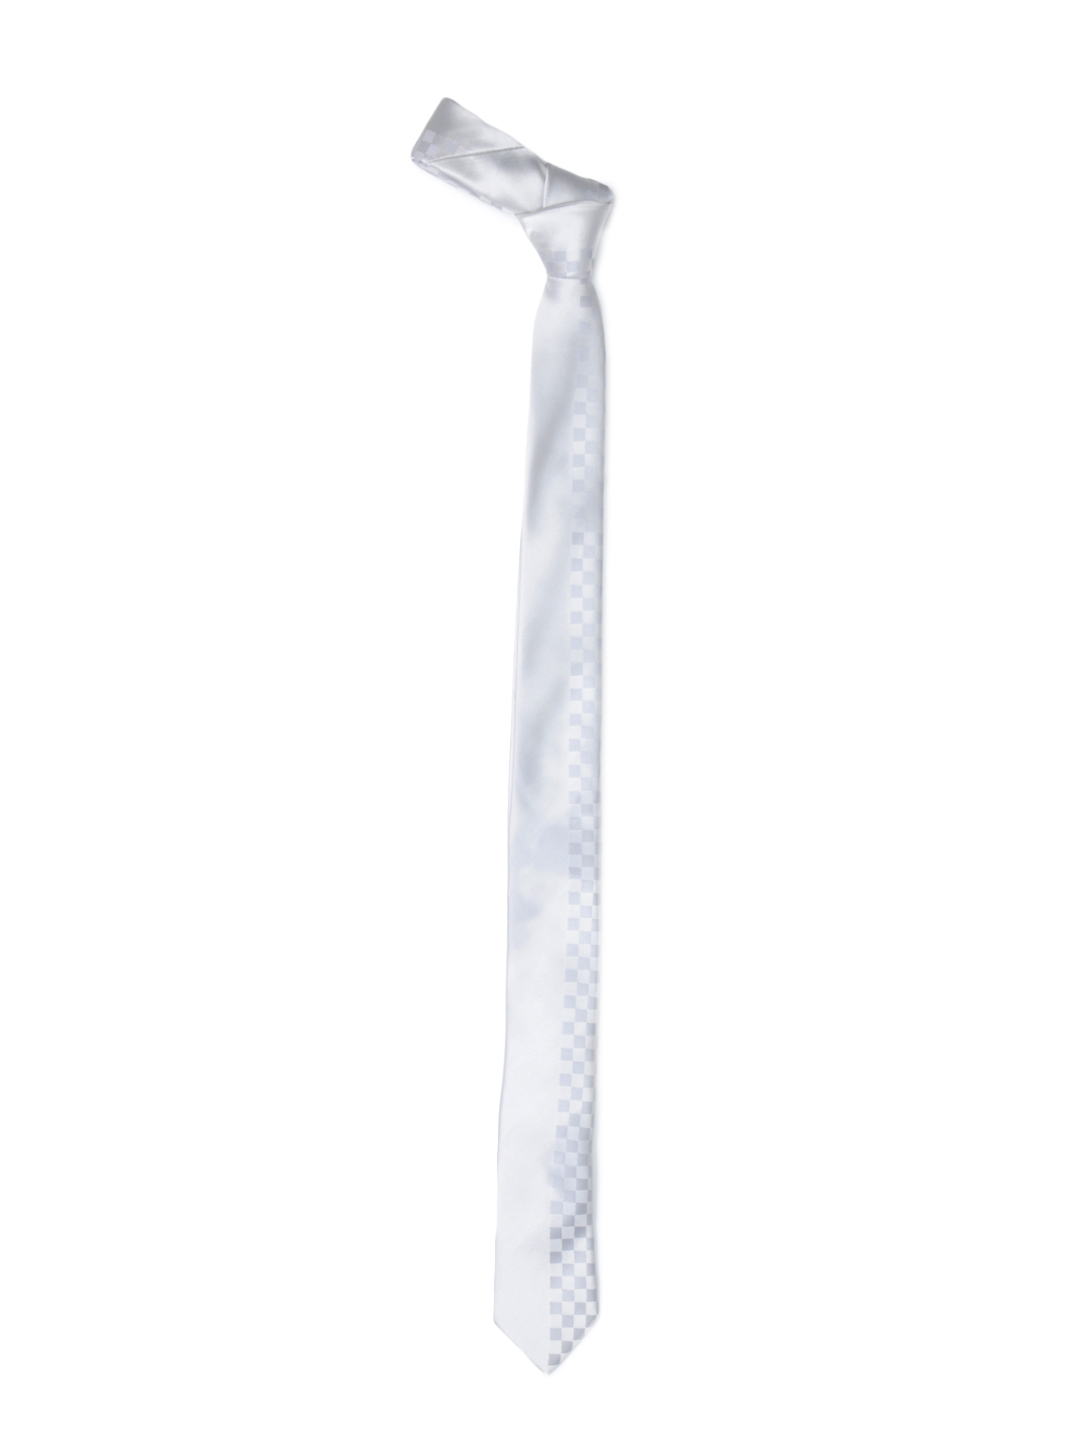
Parx Men Grey Tie
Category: Accessories / Ties / Ties
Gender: Men
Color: Grey
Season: Summer 2012
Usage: Formal